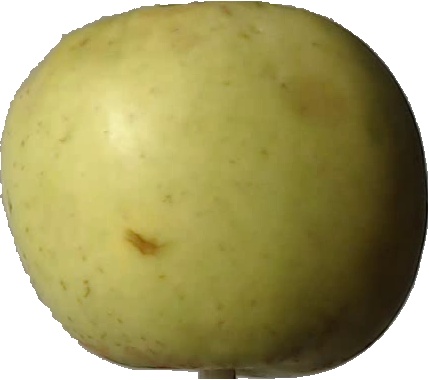
Label: apple_golden_3